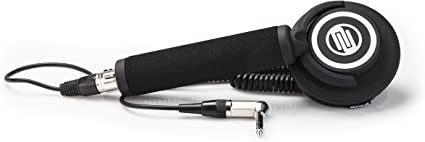
Reloop AMS-RHP-10-MONO Professional one-ear construction with 50 mm neodymium driver
Reloop AMS-RHP-10-MONO Professional one-ear construction with 50 mm neodymium driver The RHP-10 Mono is the latest member of the Reloop headphones family, and the first devoted to one-ear monitoring. The single ear-cup construction is designed for fast cueing of a track which, thanks to the large driver, is also possible when the ambient noise levels are high. Features Professional one-ear construction with 50 mm neodymium driver Ergonomically padded handle Swivel-mounted ear cup Water-resistant ear pad made of artificial leather Flat comfort construction: compact and light ear cup housing Sturdy XLR connection Excellent, individually adjustable wearing comfort 90° angle adapter for optimized cable routing ⚠️Warning: This product can expose you to, known to the State of California, to cause cancer. For more information, go to P65Warnings.ca.
Brand: RELOOP
Category: Electronics > Audio > Audio Components > Headphones & Headsets > Headphones > DJ Headphones